Plaza Hotel (Las Vegas, New Mexico)

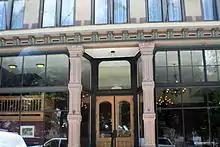
Plaza Hotel entrance

The adjoining building was purchased later, adding another thirty five rooms and of space for meetings and banquets.